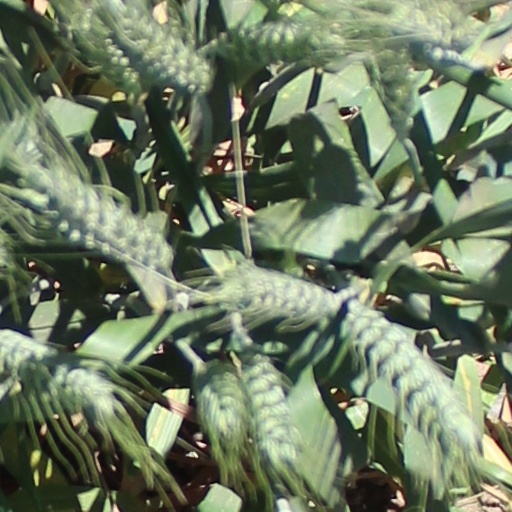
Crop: wheat